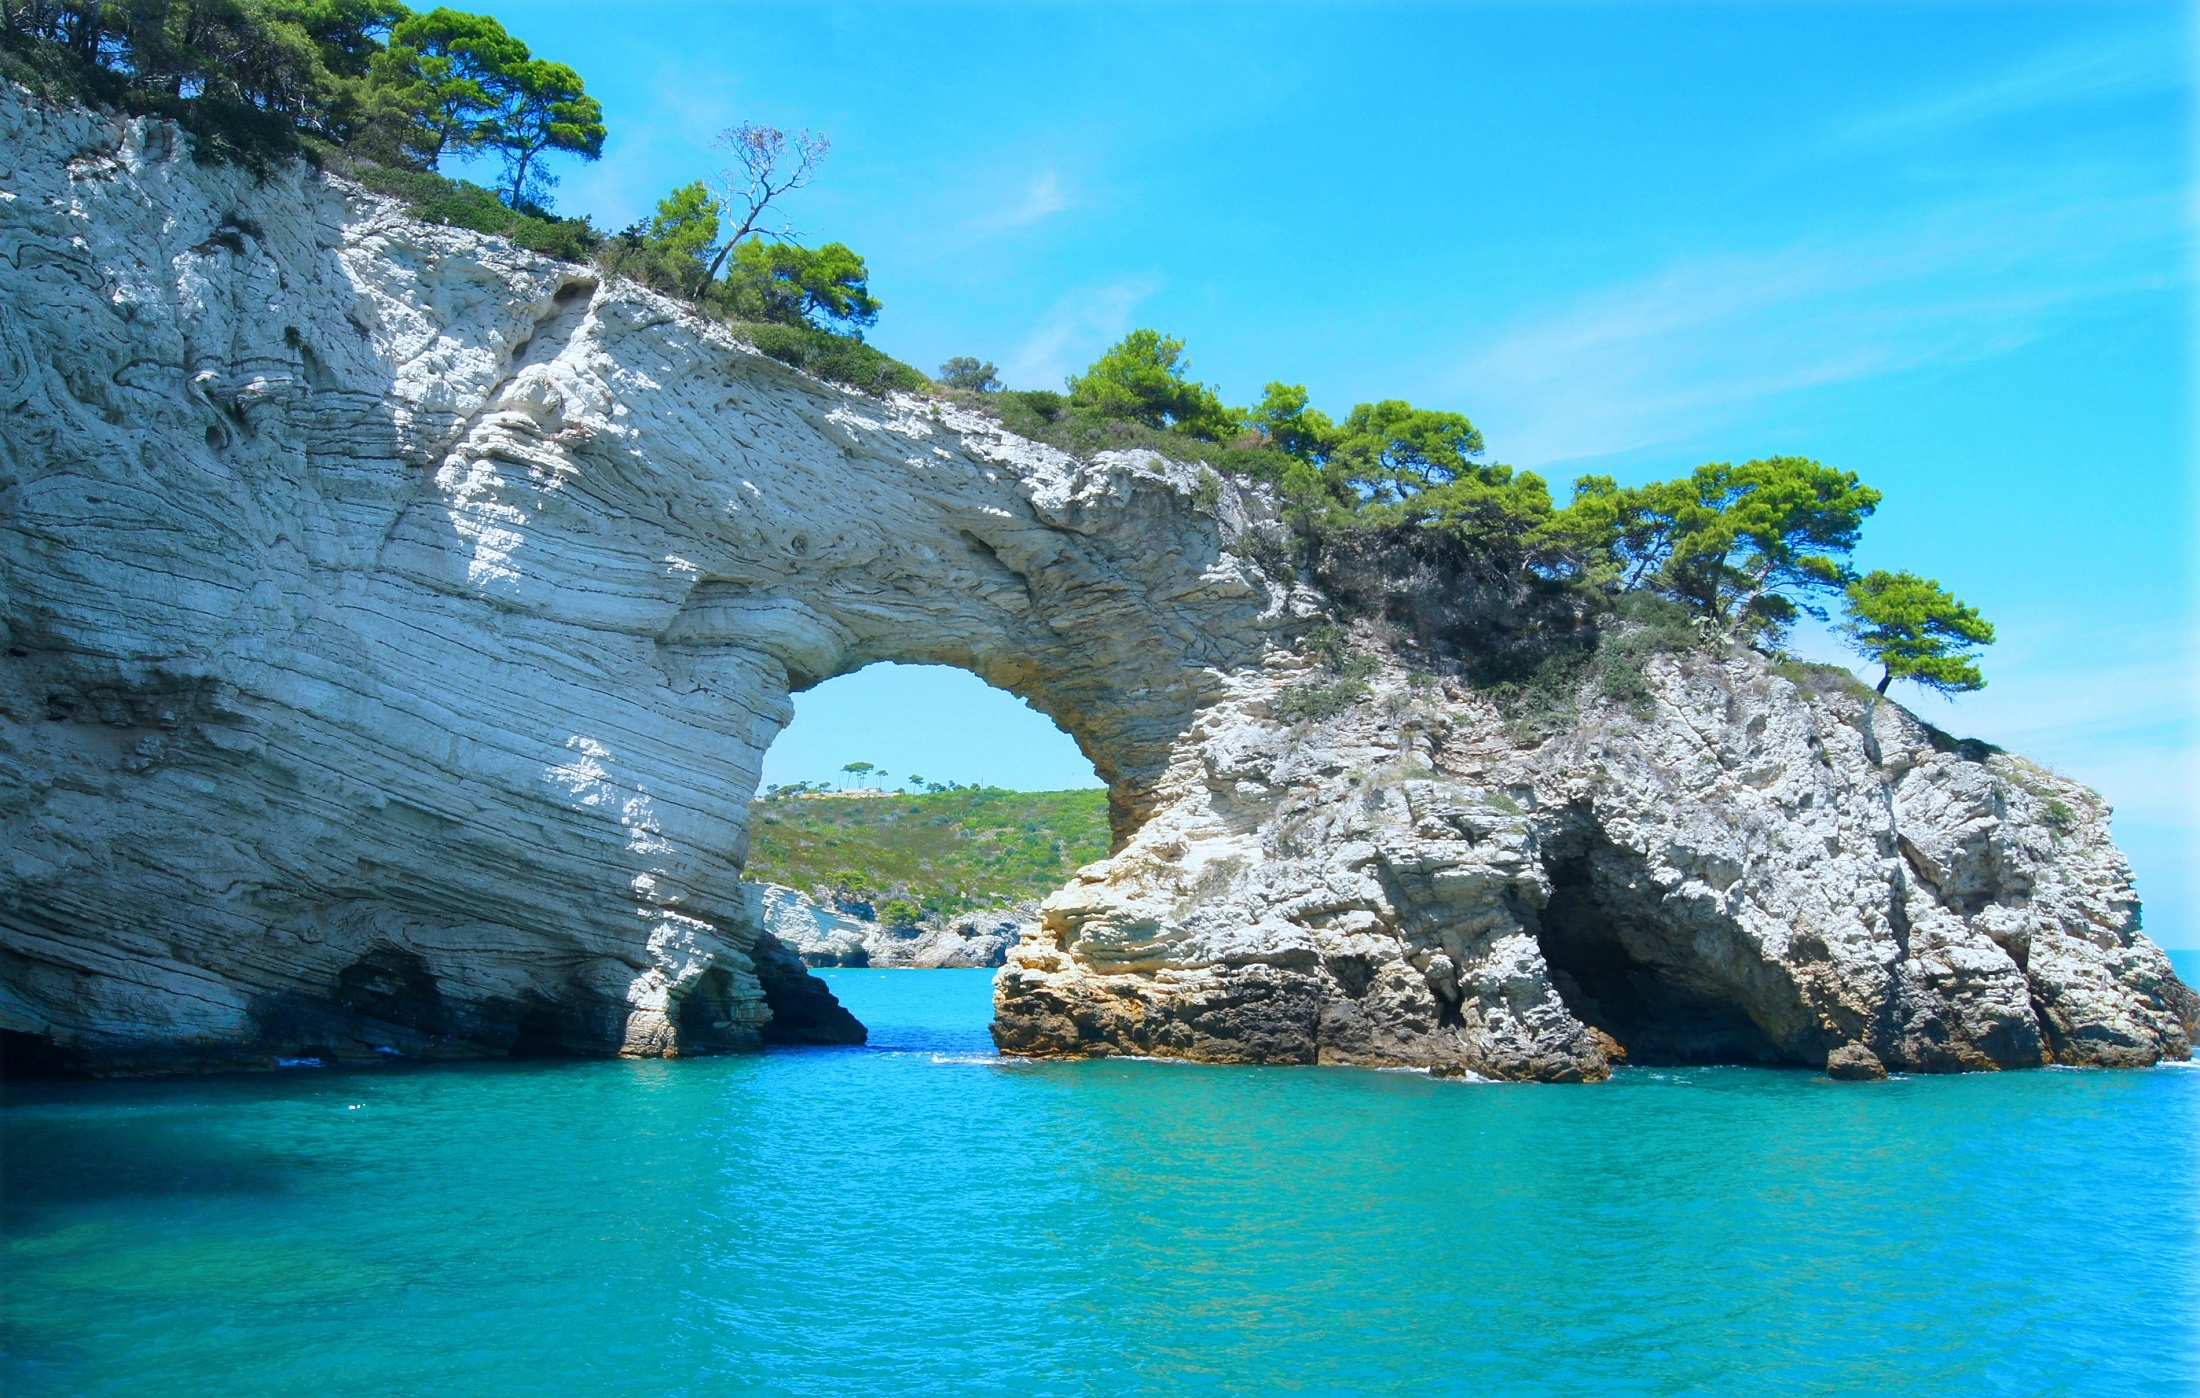
landscape, sea, coast, water, nature, rock, ocean, sky, coastal, coastline, formation, cliff, cove, inlet, scenic, seascape, lagoon, bay, island, italy, stack, tourism, seashore, terrain, erosion, trees, rocks, headland, geology, vegetation, marine, escarpment, archipelago, tropics, watercourse, cape, islet, klippe, nature reserve, natural arch, sea cave, promontory, coastal and oceanic landforms, mount scenery